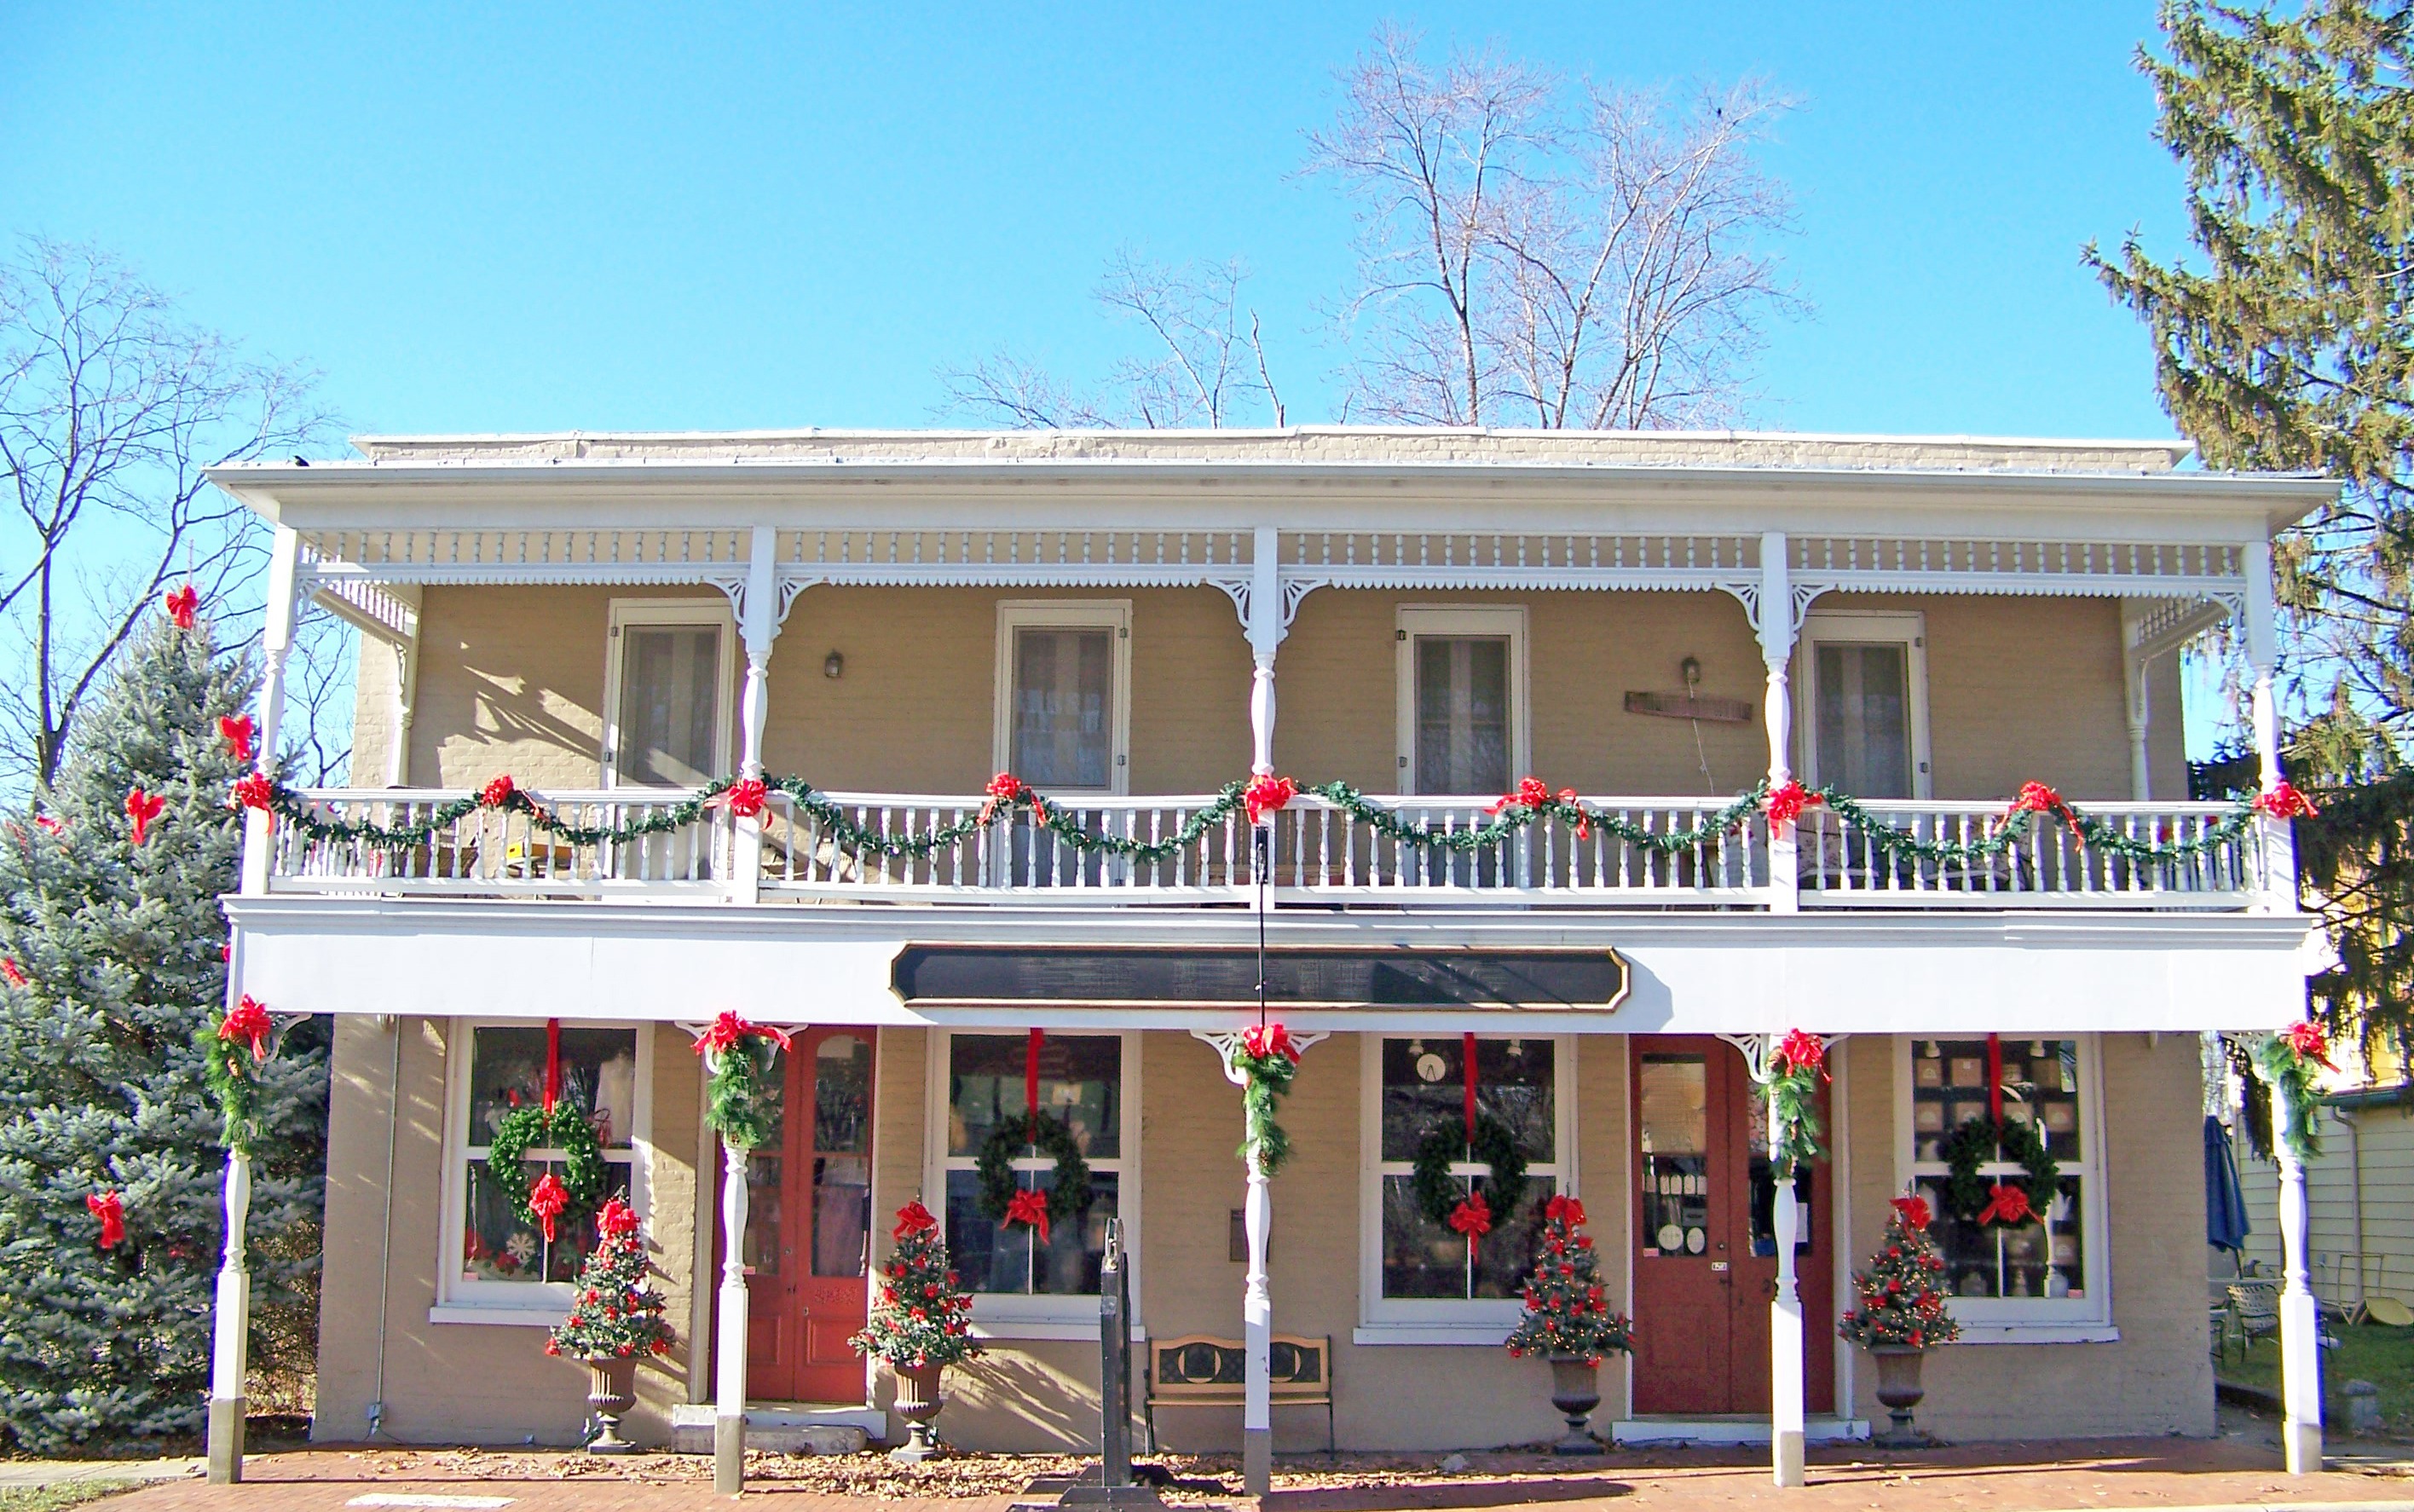
house, town, building, restaurant, home, village, facade, exterior, residential, christmas, xmas, decorations, traditional, neighbourhood